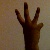
The image shows a hand gesture representing the number 6 in Indian Sign Language.